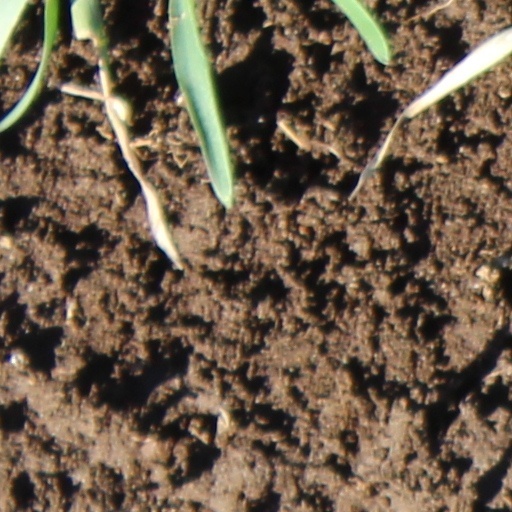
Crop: wheat